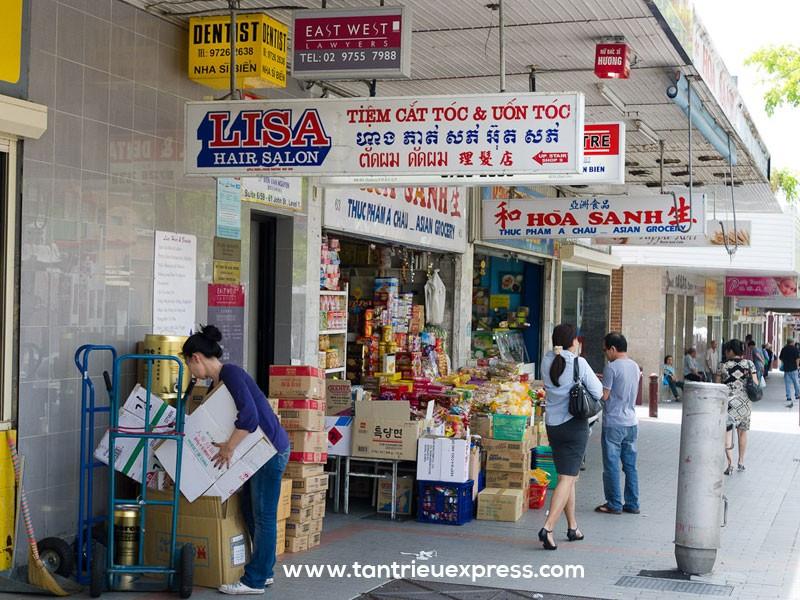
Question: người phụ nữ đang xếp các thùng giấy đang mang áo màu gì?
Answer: người phụ nữ đang mang áo màu tím